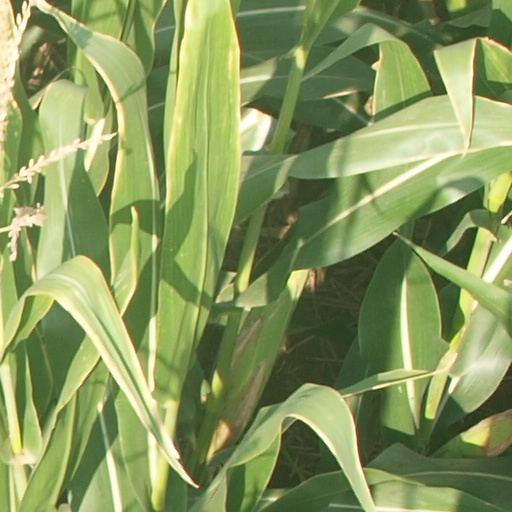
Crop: maize; corn